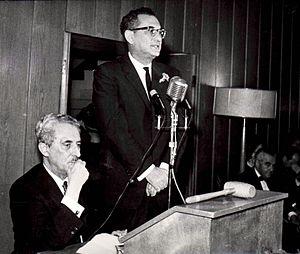
Moshé Sharett, à l'origine Moshé Shertok, né le 15 octobre 1894 à Kherson et mort le 7 juillet 1965 à Jérusalem, est un homme d'État israélien d'orientation sioniste socialiste, l'un des pères fondateurs de l'État d'Israël. Il fut notamment ministre des Affaires étrangères de 1948 à 1956 et Premier ministre du 26 janvier 1954 au 3 novembre 1955.